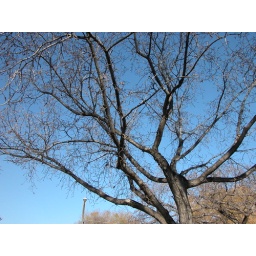
An empty fall tree near my house